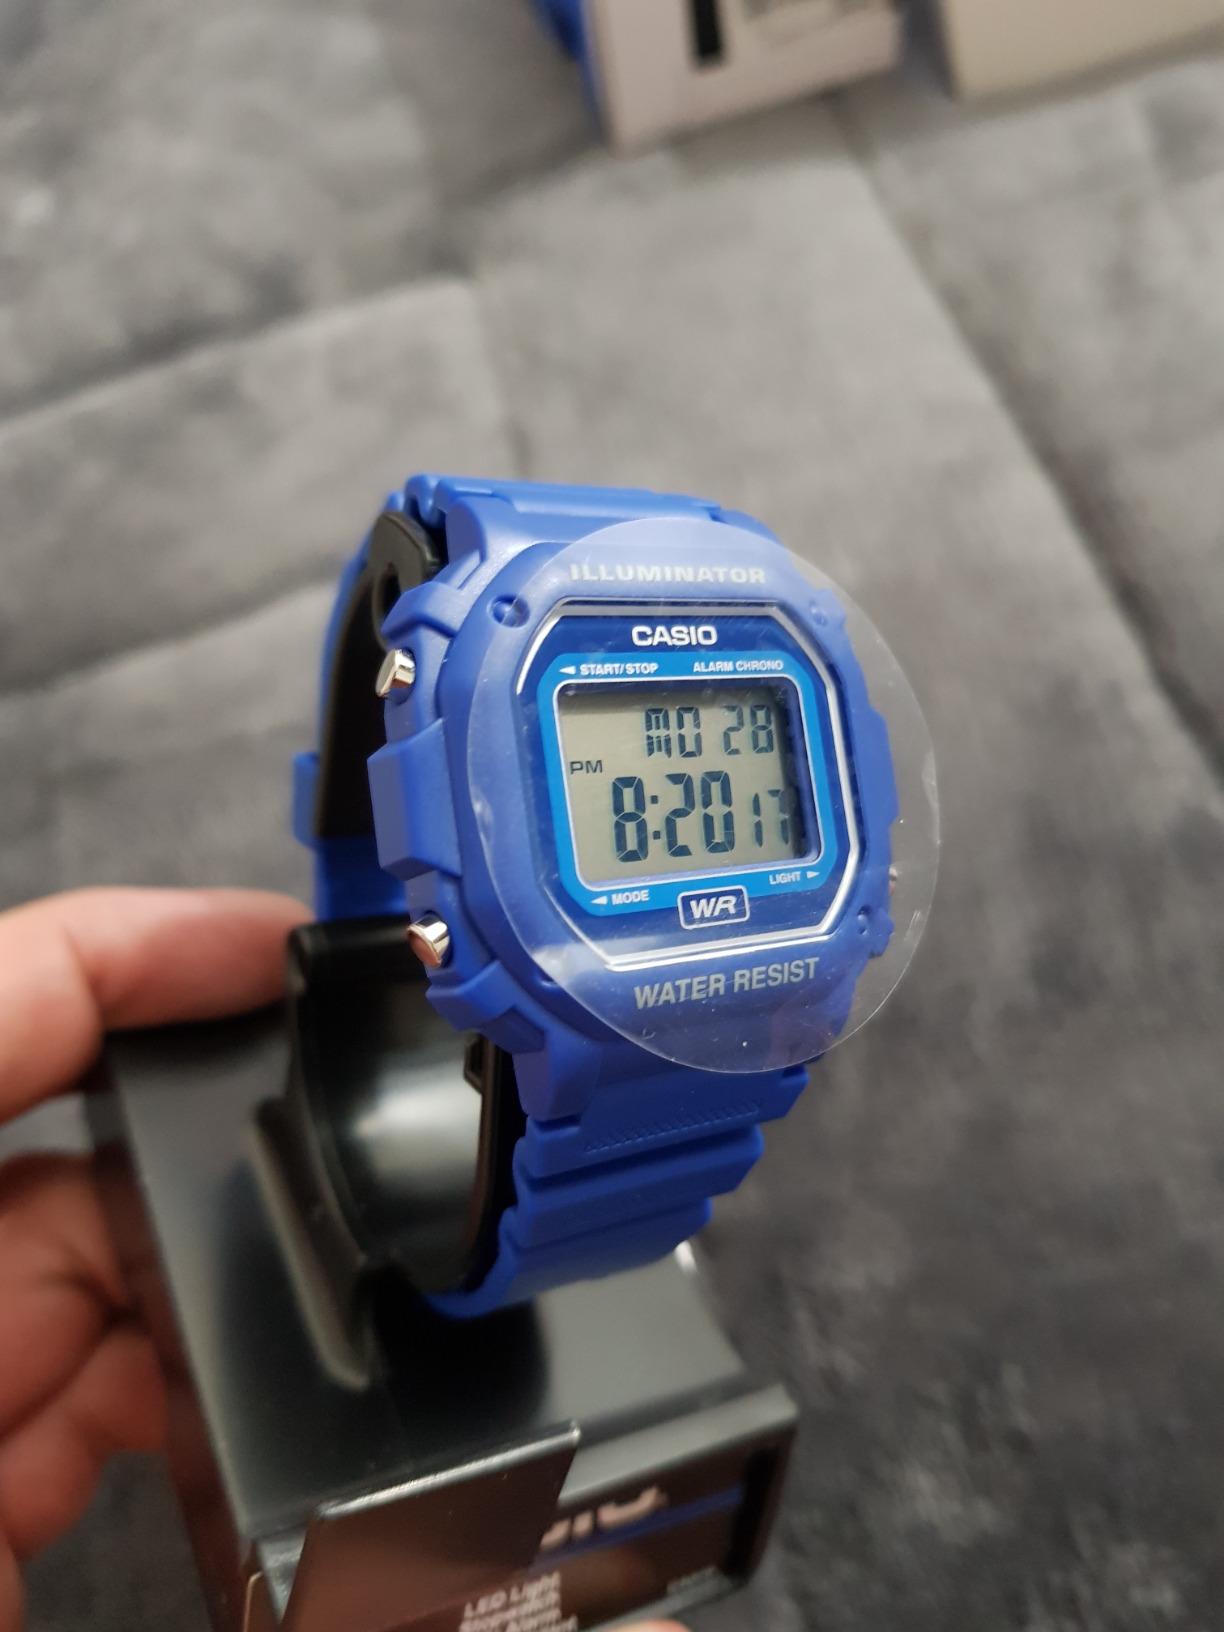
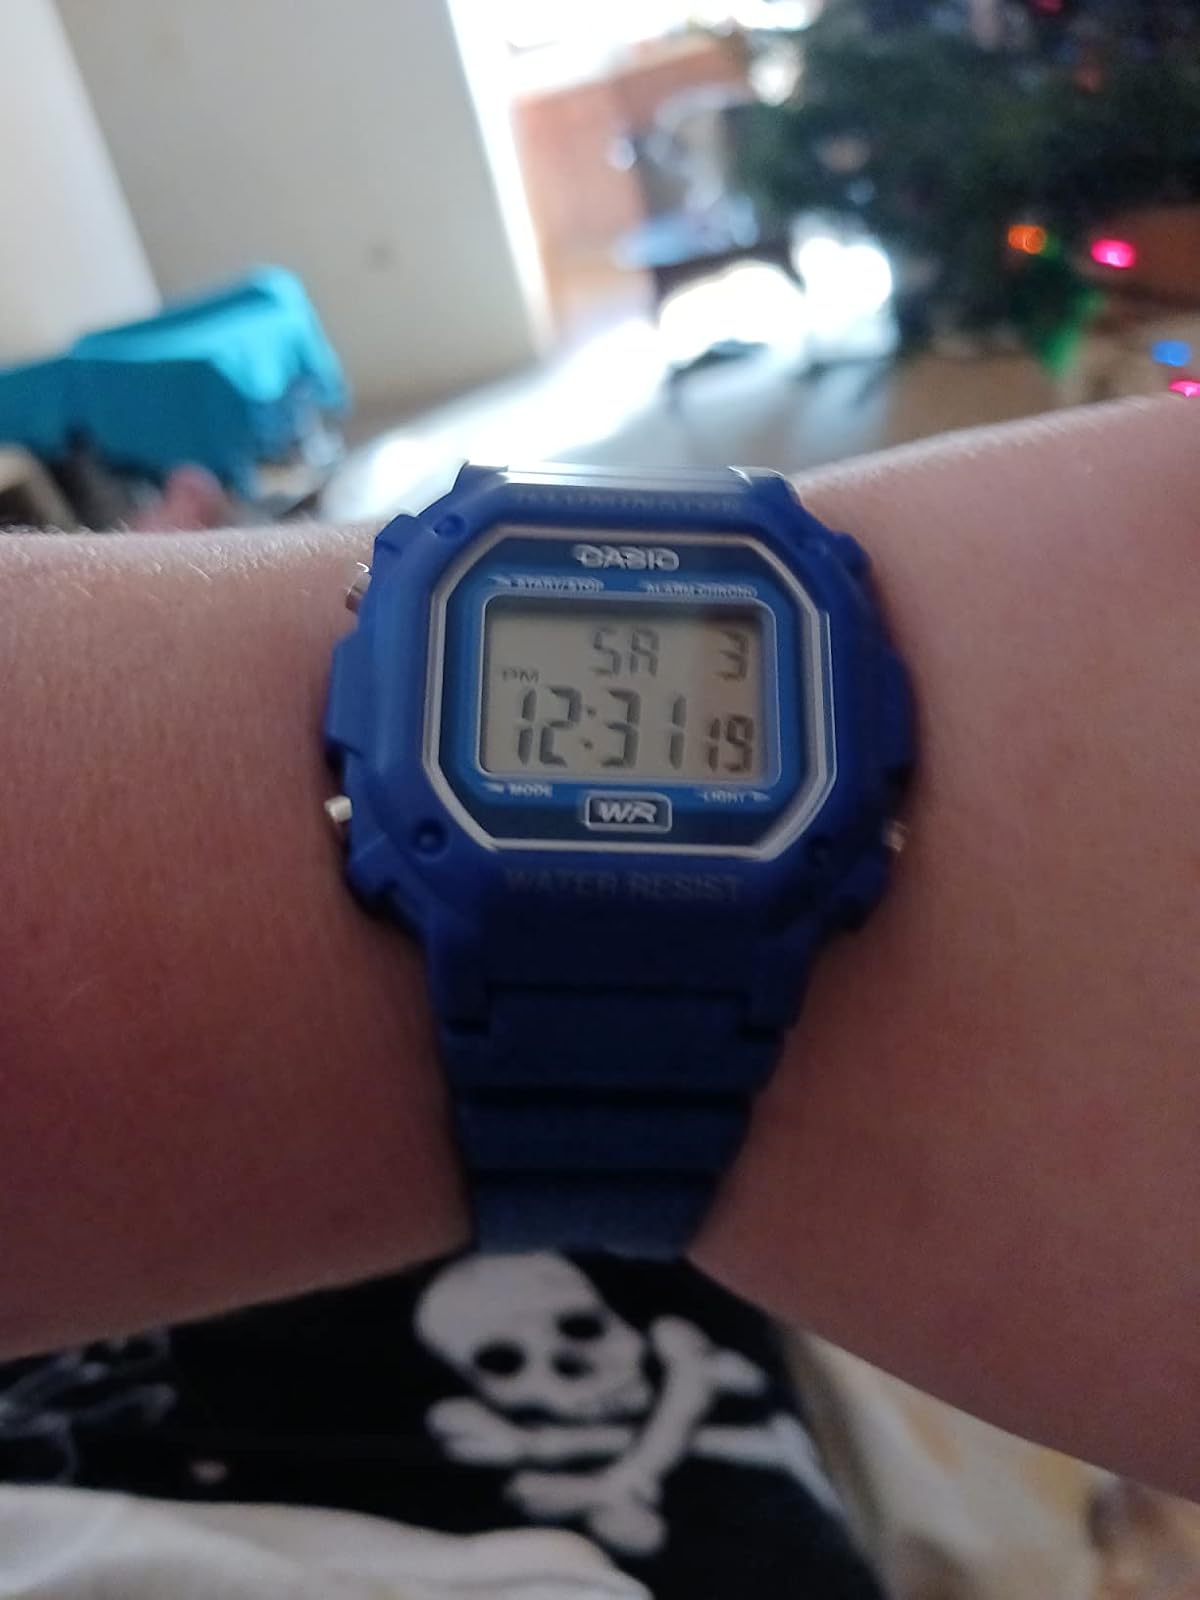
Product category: accessories_watch
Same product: yes